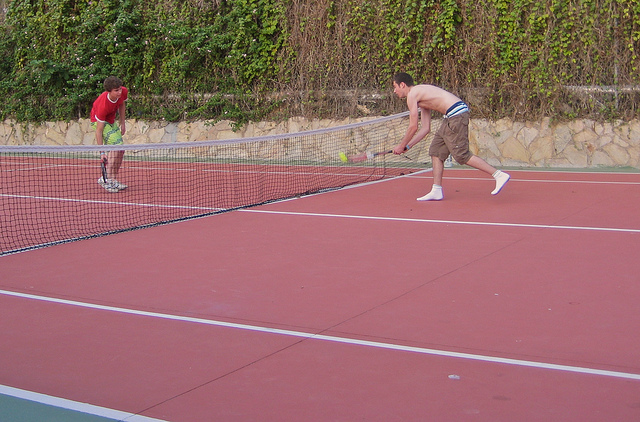
người đàn ông không áo đang dùng vợt để đỡ bóng